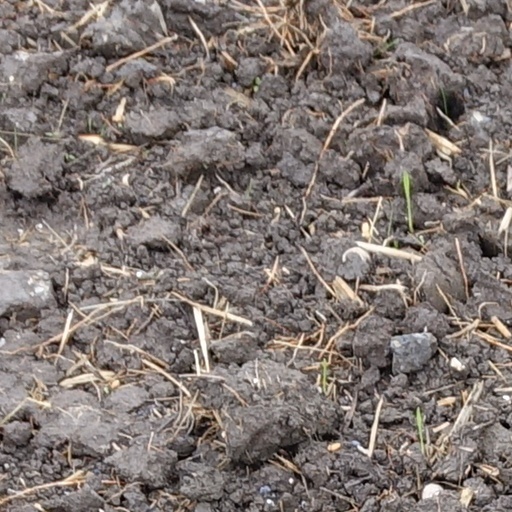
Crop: wheat